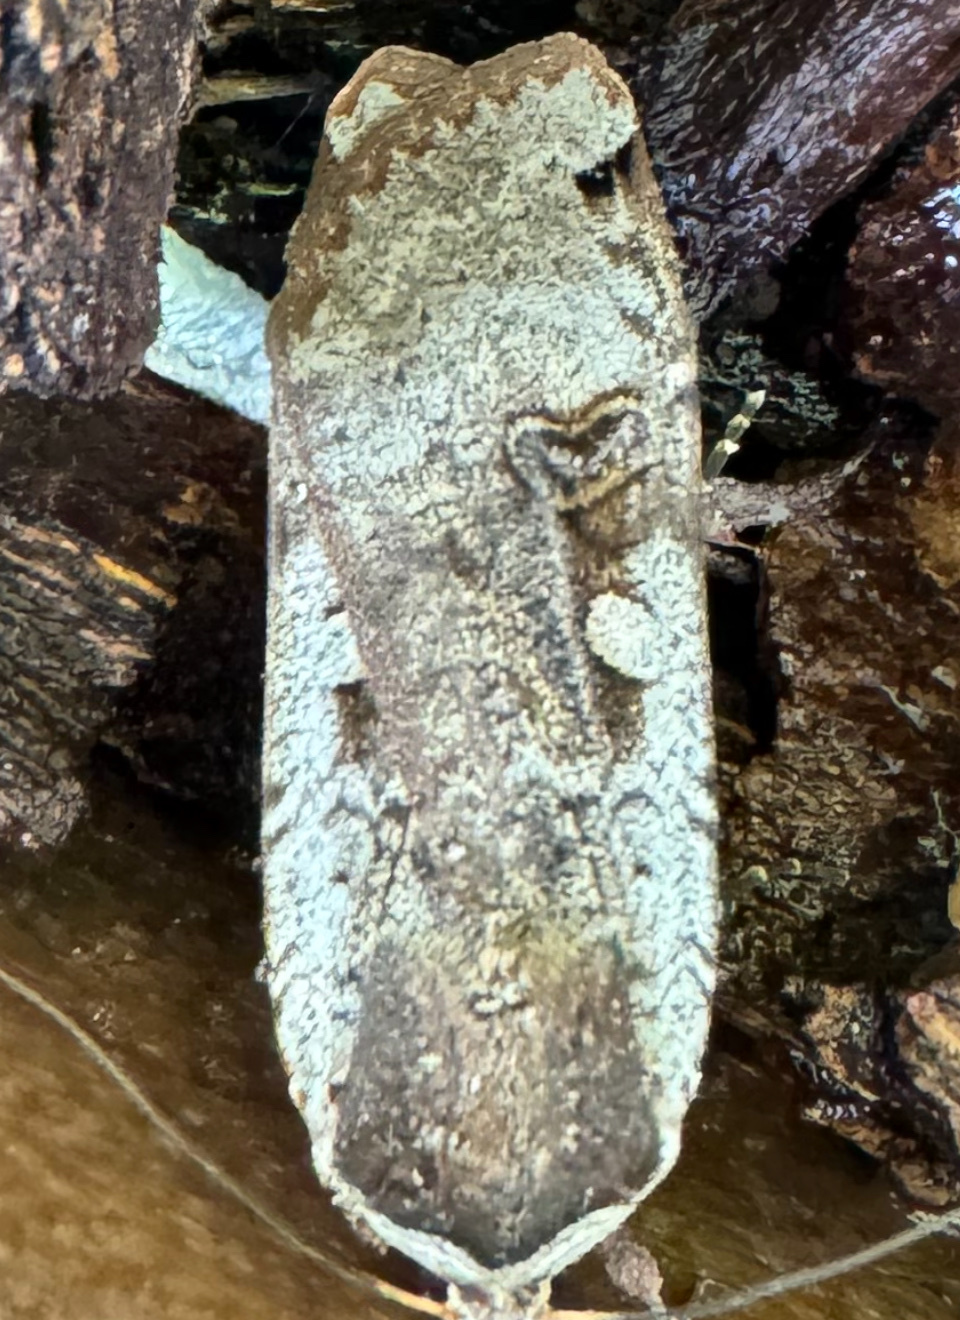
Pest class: cutworms